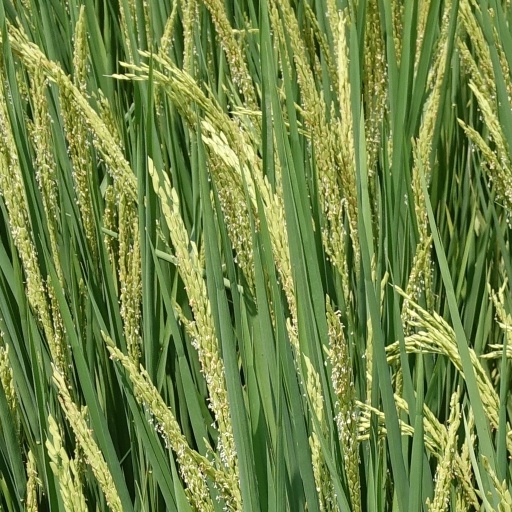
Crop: rice